Ahnentafel

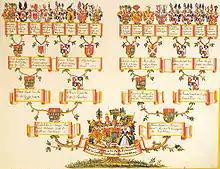
Ahnentafel of Sigmund Christoph von Waldburg-Zeil-Trauchburg

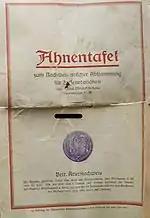
Ahnentafel published as an Ariernachweis

European nobility took pride in displaying their descent. In the German language, the term "Ahnentafel" may refer to a list of coats of arms and names of one's ancestors, even when it does not follow the numbered tabular representation given above. In this case, the German "Tafel" is taken literally to be a physical "display board" instead of an abstract scheme.